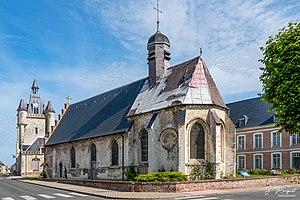
La chapelle de l'Hospice dédiée à Saint Nicolas et à Saint Jacques. (Au fond à gauche
La chapelle de l'hospice de Rue est située dans le centre du bourg de Rue, dans le département français de la Somme au nord de la Baie de Somme.